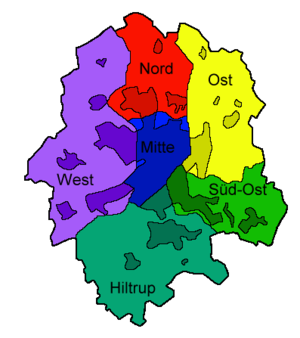
Münster [ˈmʊnstər] est une ville allemande située dans le nord du Land de Rhénanie-du-Nord-Westphalie. De 1815 à 1945, Münster était la capitale de la province depuis lors disparue de Westphalie. La ville, étendue sur 302,91 km² et bordée par l'Aa, se situe entre Osnabrück et Dortmund, au centre de l'actuelle province de Münster.